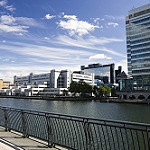
Label: buildings